Culture of Kathmandu

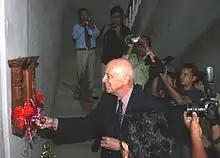
US Cultural Envoy Gene Aitken opening the Kathmandu Jazz Conservatory in Nepal in 2008

The city has been referenced in numerous songs, including works by Cat Stevens "Katmandu", "Mona Bone Jakon" (1970), Bruce Cockburn ("Tibetan Side of Town", "Big Circumstance", 1988), Bob Seger ("Katmandu", "Beautiful Loser" (1975)), Rush ("A Passage to Bangkok" ("Pulling into Kathmandu"), "2112, 1976), Krematorij ("Kathmandu", "Three Springs" (2000)), Fito Páez ("Tráfico por Katmandú" – "Traffic through Kathmandu"); Will Ackerman ("A Happy Home in Kathmandu", "The Opening of Doors" (1993)); Tantra ("The Hills of Katmandu", early 1980s); Ok Go "Back From Kathmandu" (Of the Blue Colour of the Sky (2010)); and Godiego ("Coming Together in Kathmandu", 1980).